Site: brandenburg
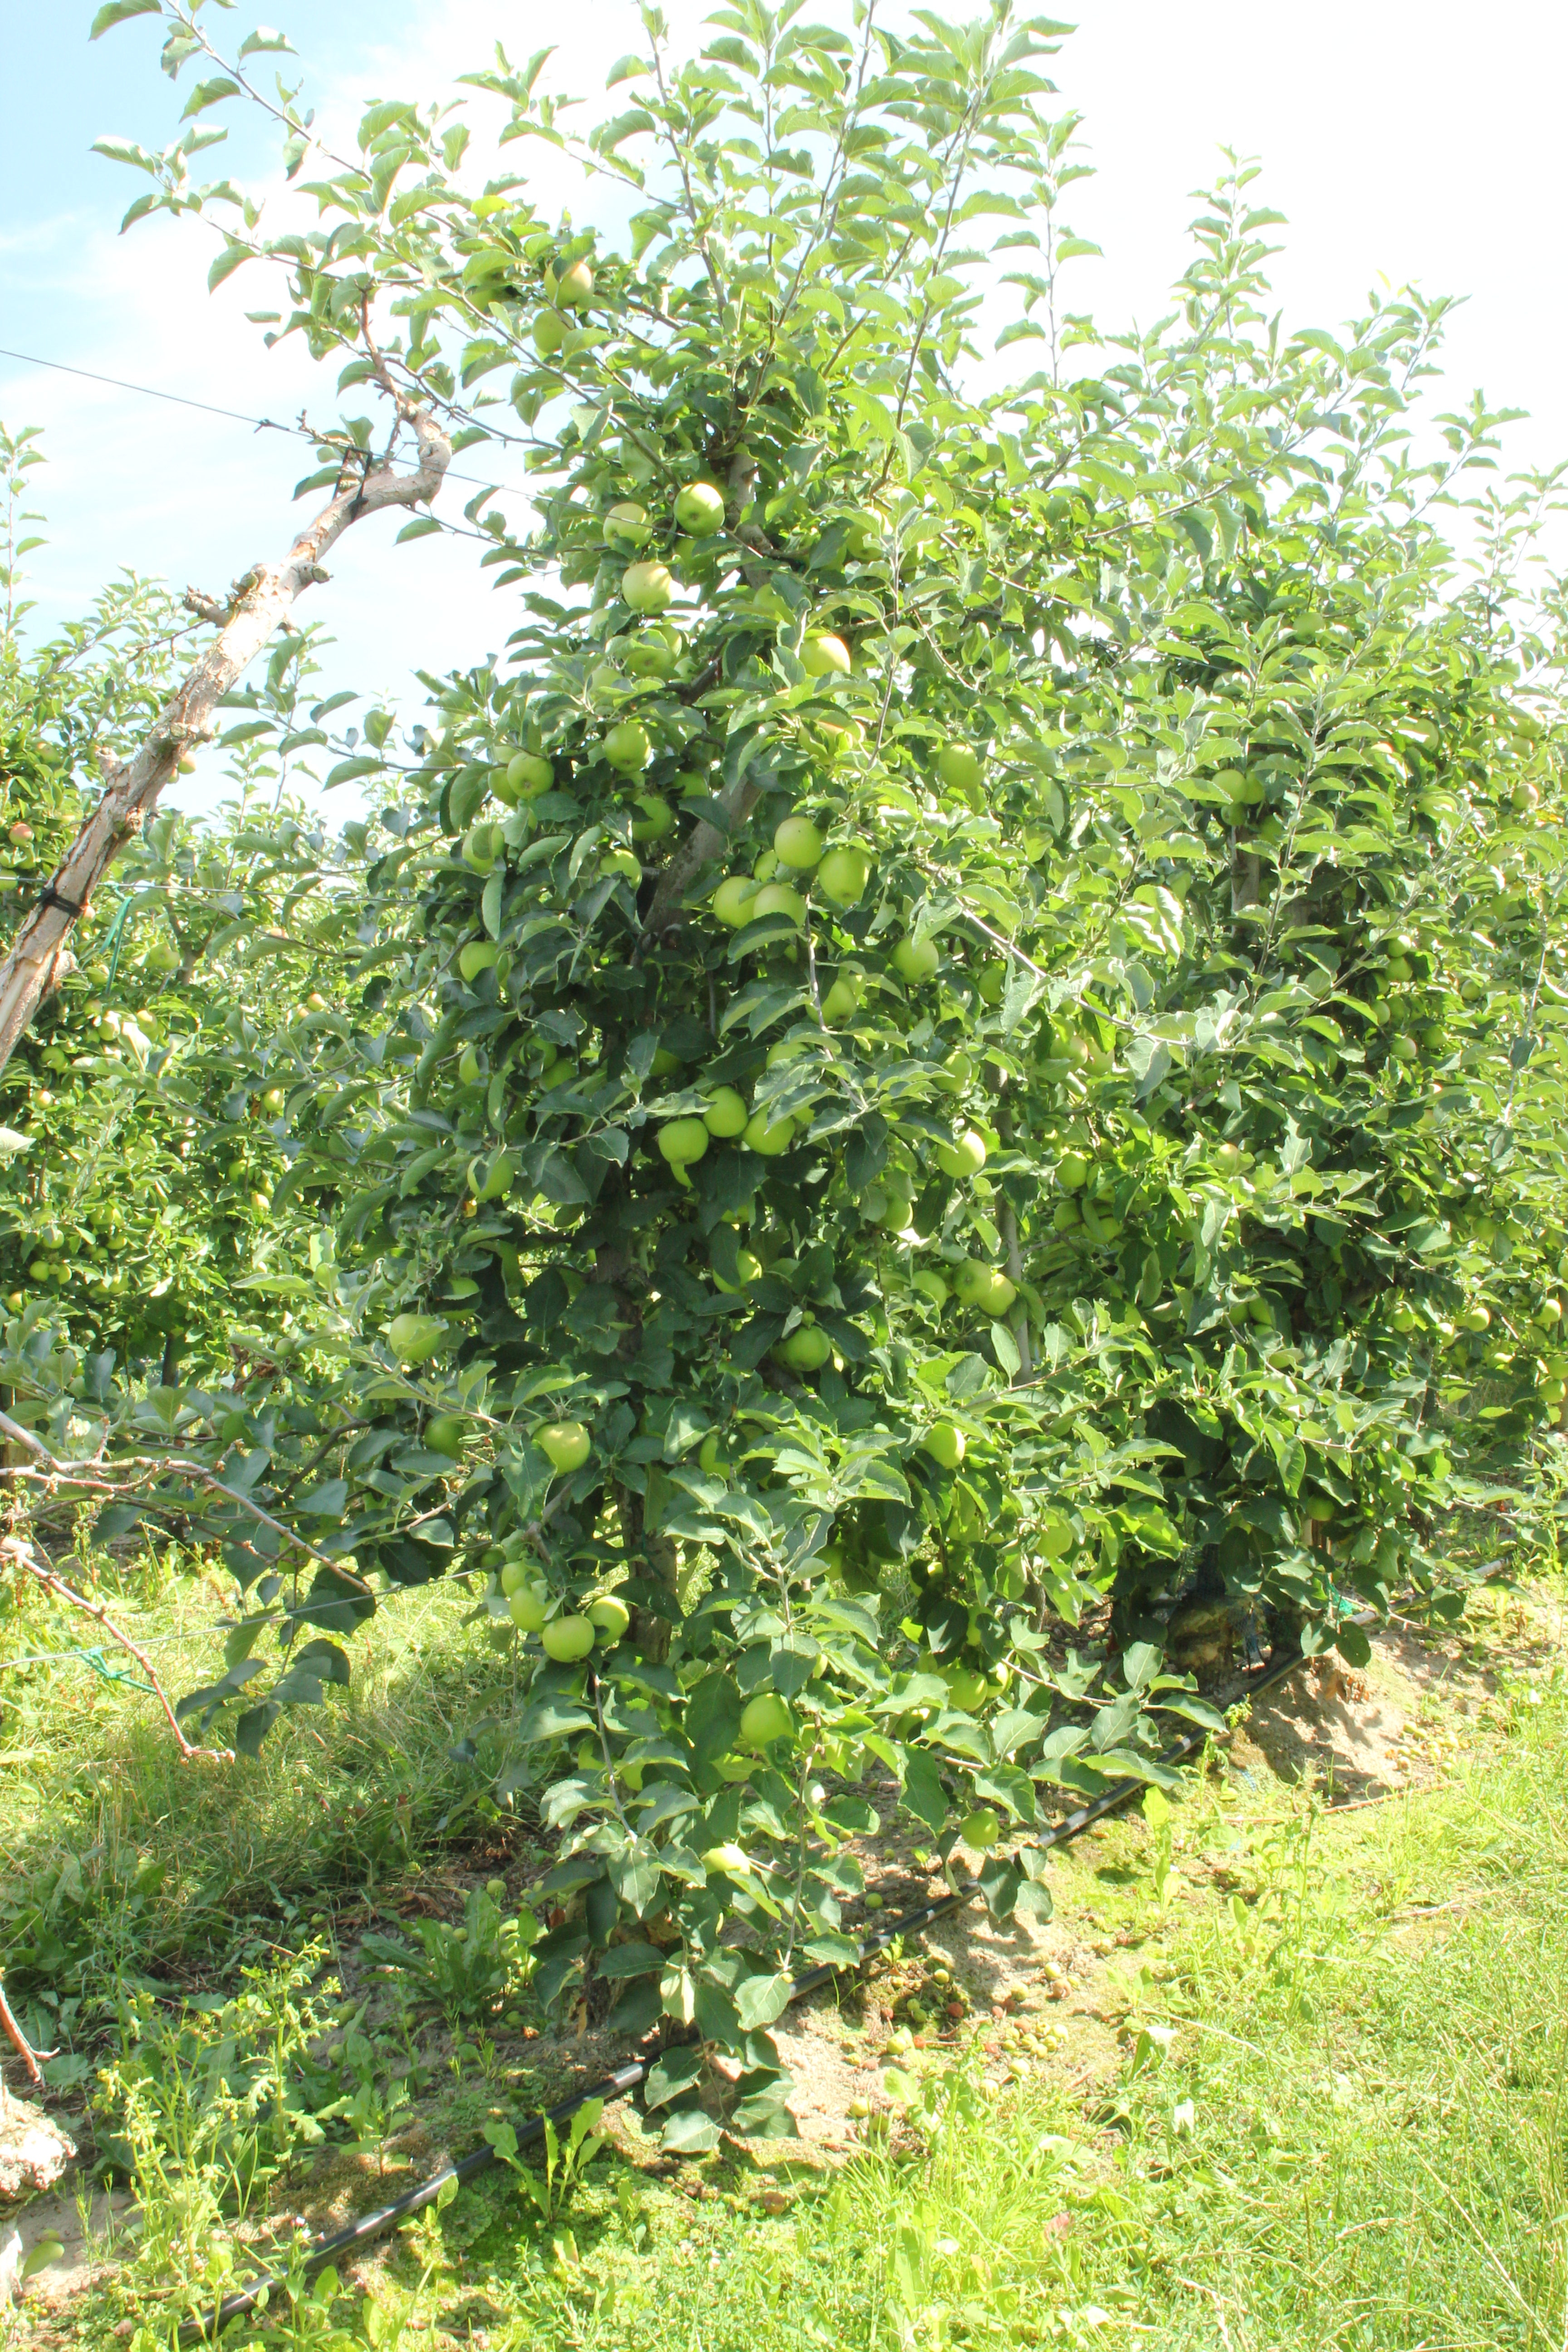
Growth stage (BBCH 77): Development of fruit